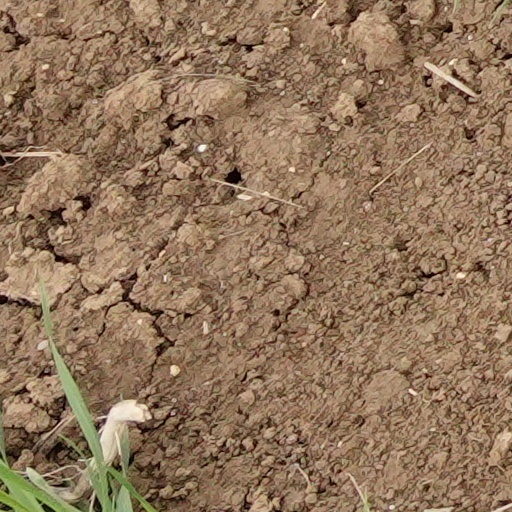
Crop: wheat